Peebles Railway

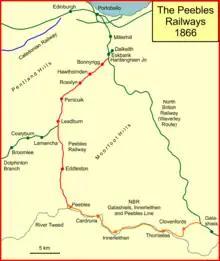
The Peebles lines in 1866

For some time the community of Innerleithen had agitated for a railway connection, by the building of an independent line from Peebles. A number of attempts were made to bring this about without success, until in 1860 a line was proposed from Galashiels to Peebles through Innerleithen. Agreement was made for the North British Railway to run the trains. The railway was promoted as the Galashiels, Innerleithen and Peebles Railway (GI&PR). A parliamentary bill failed in 1860, but being re-presented the following year as an NBR branch, it gained royal assent on 28 June 1861 as the North British (Galashiels and Peebles) Railway Act 1861 (24 & 25 Vict. c. cii). The capital authorised was £95,000.